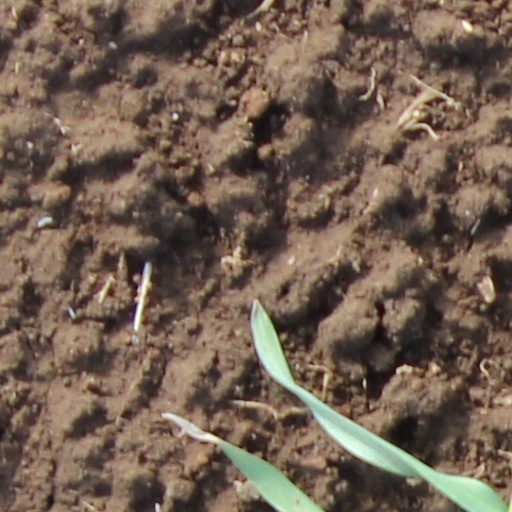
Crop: wheat